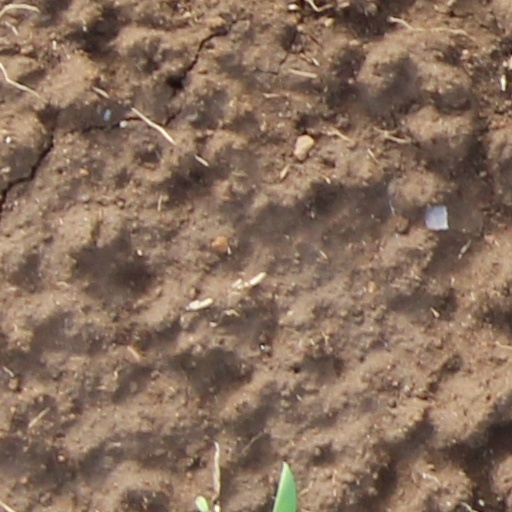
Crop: wheat